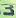
Number: 3